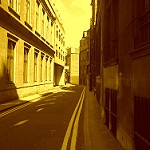
Scene: Outdoor